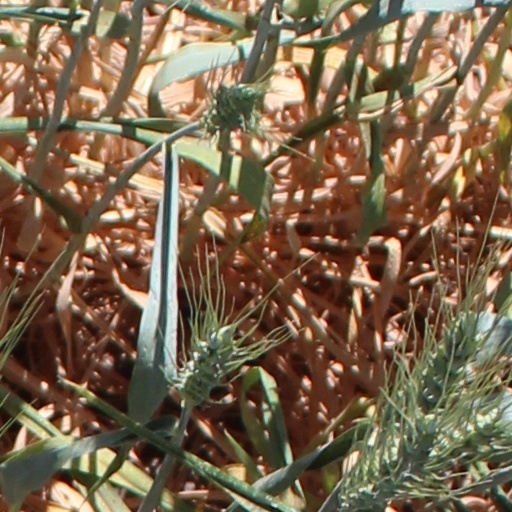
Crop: wheat